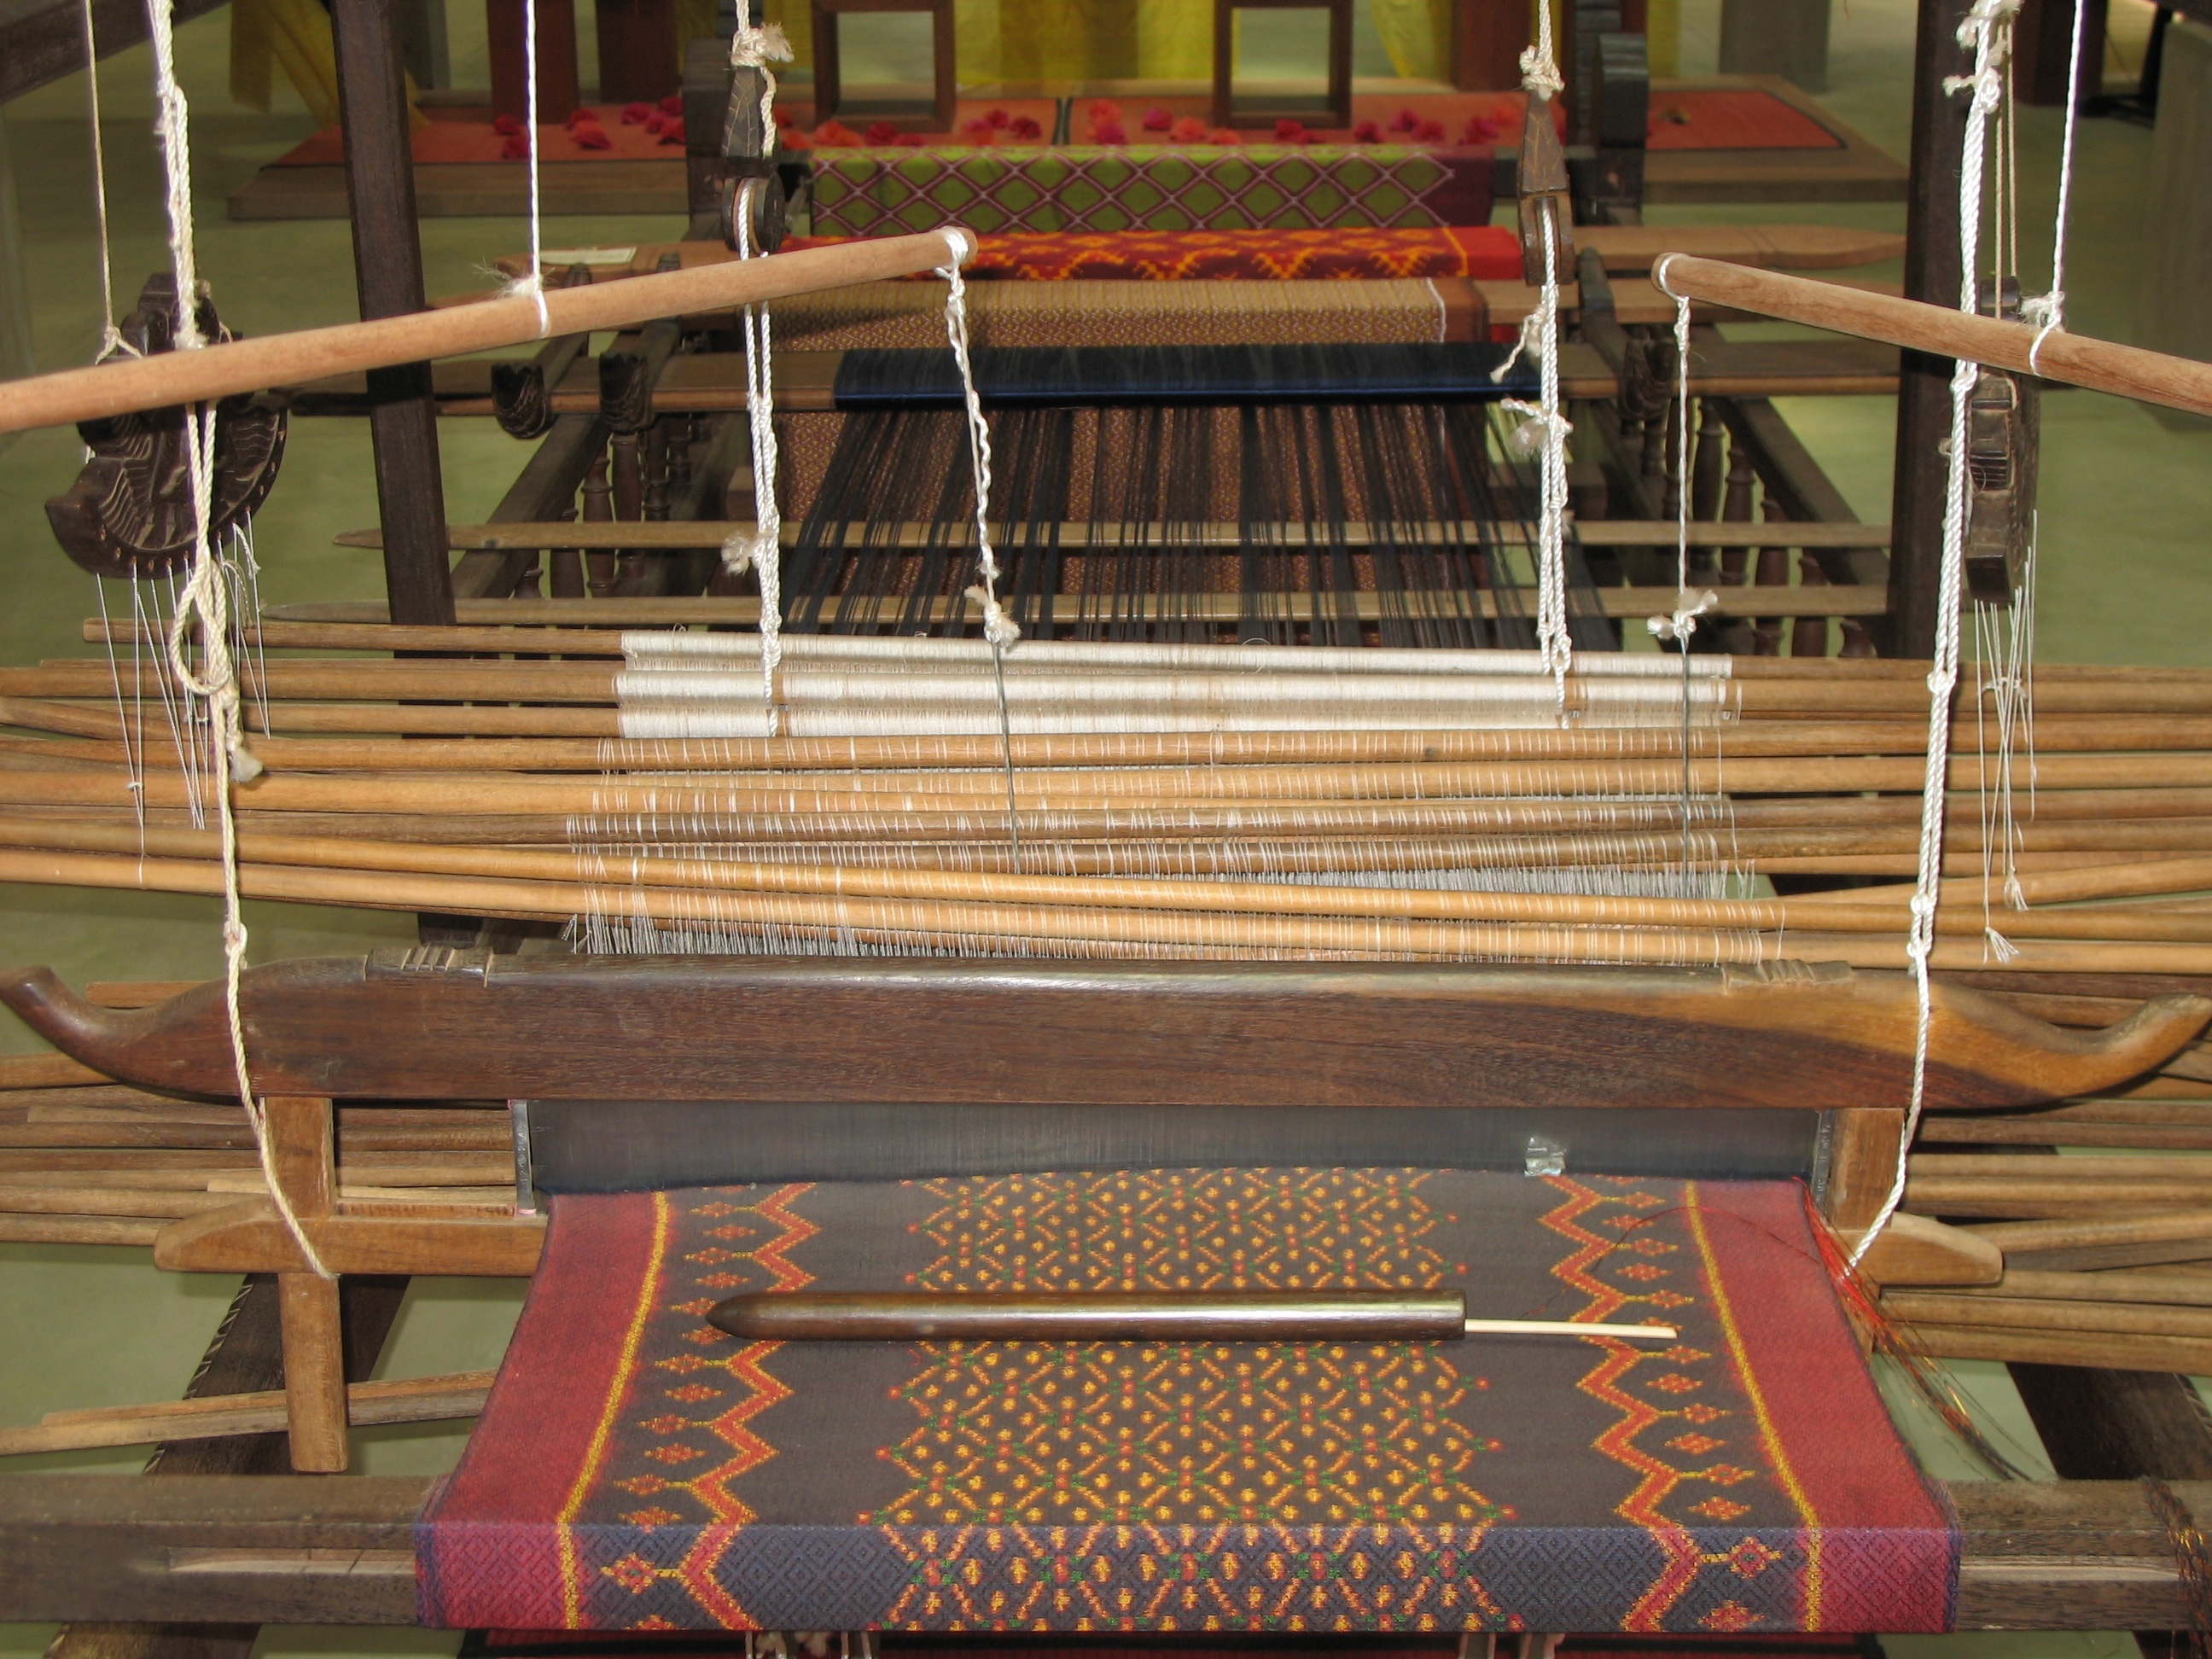
wood, asia, furniture, art, cambodia, silk, weaving, loom, man made object, brocade